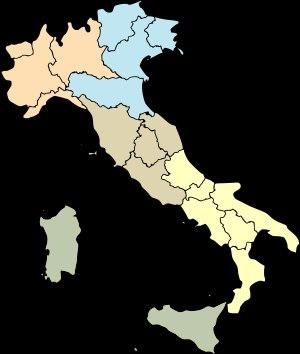
Les élections européennes se sont déroulées en Italie les 6 et 7 juin 2009. Elles ont permis aux citoyens de l'Union européenne résidant en Italie d'élire les 72 députés européens qui les représenteront au Parlement européen.
Un groupe de régions en Italie est une division supra-régionale définie à la fois par l'organisme chargé des statistiques en Italie, l’Istituto nazionale di statistica et par l'Union européenne dans le cadre de la nomenclature d'unités territoriales statistiques de premier niveau. C'est aussi une circonscription législative européenne. Les vingt régions italiennes sont regroupées en cinq supra-régions géopolitiques à caractère uniquement statistique et non administratif.
Les élections européennes 2004 se sont déroulées du 10 au 13 juin 2004. Les citoyens de l'Union européenne ont élu les 732 députés du Parlement européen — contre 626 précédemment, pour tenir compte de l'élargissement à dix nouveaux États membres.